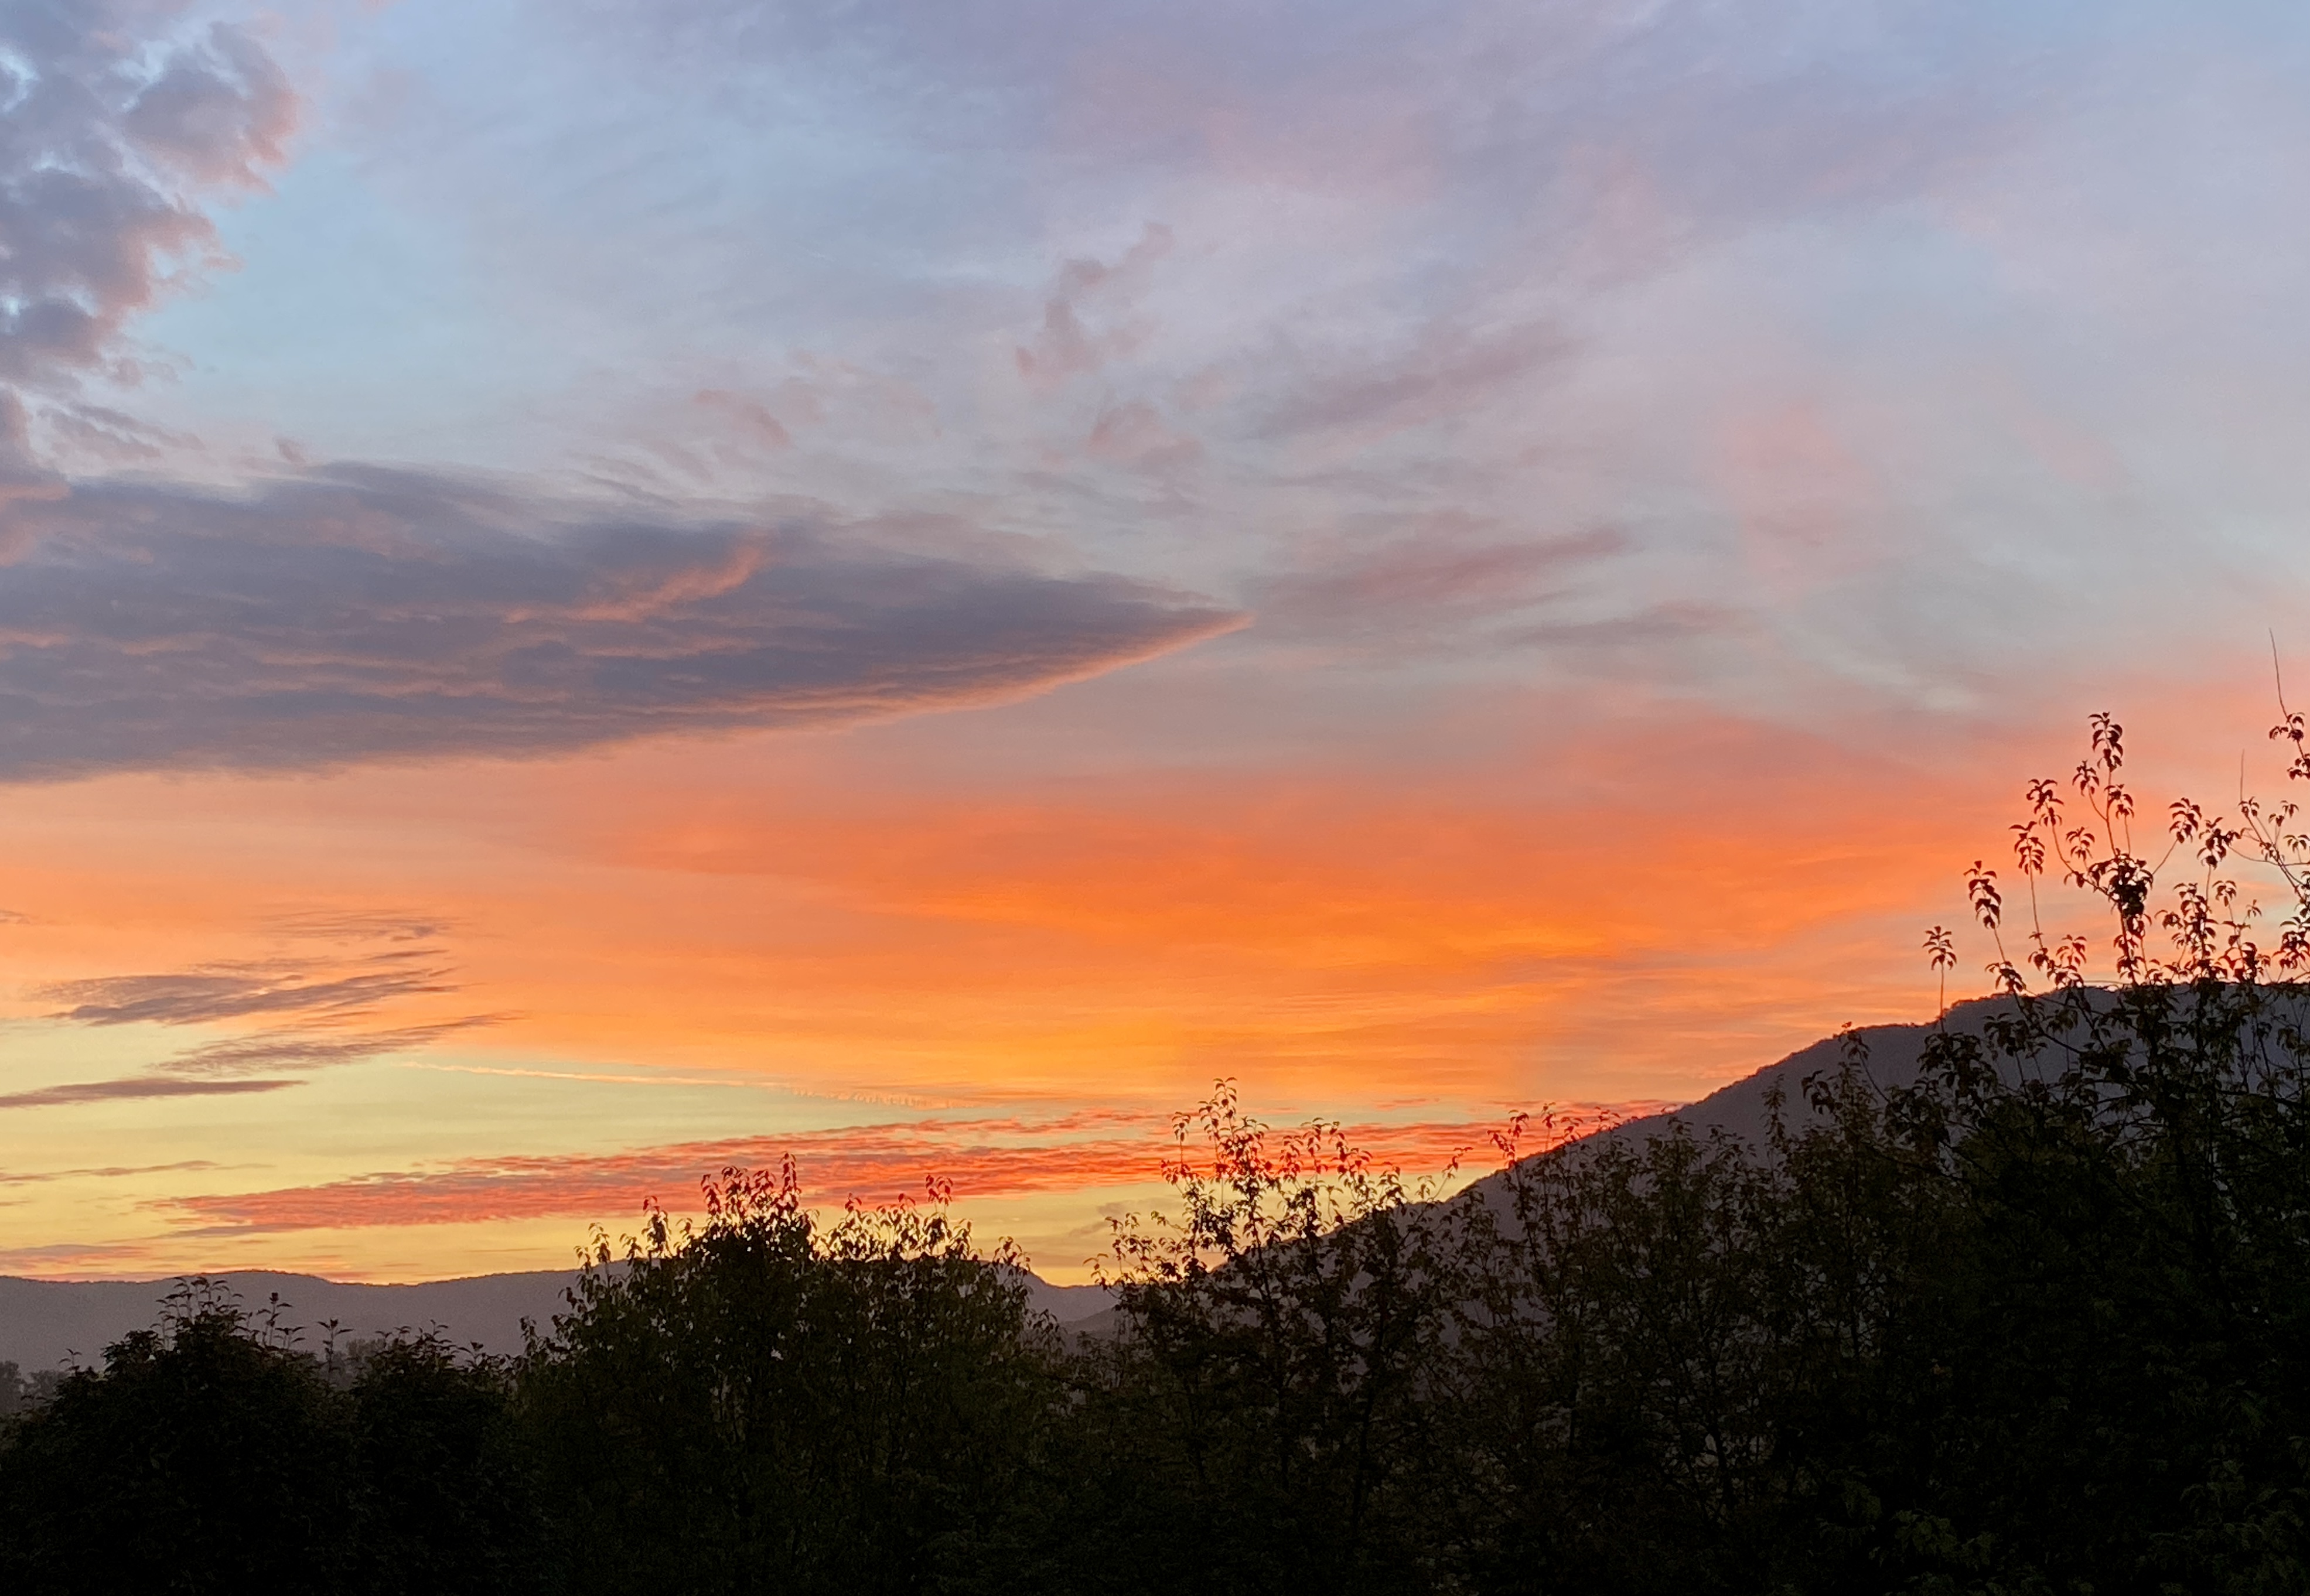
natural, cloud, sky, atmosphere, afterglow, natural landscape, orange, red sky at morning, atmospheric phenomenon, tree, cumulus, dusk, sunrise, plain, sunset, plant, rural area, horizon, landscape, grassland, twig, dawn, meteorological phenomenon, hill, sun, mountain, heat, overhead power line, slope, celestial event, event, evening, winter, grass, roof, mountain range, wood, wildlife, forest, night, electricity, silhouette, ocean